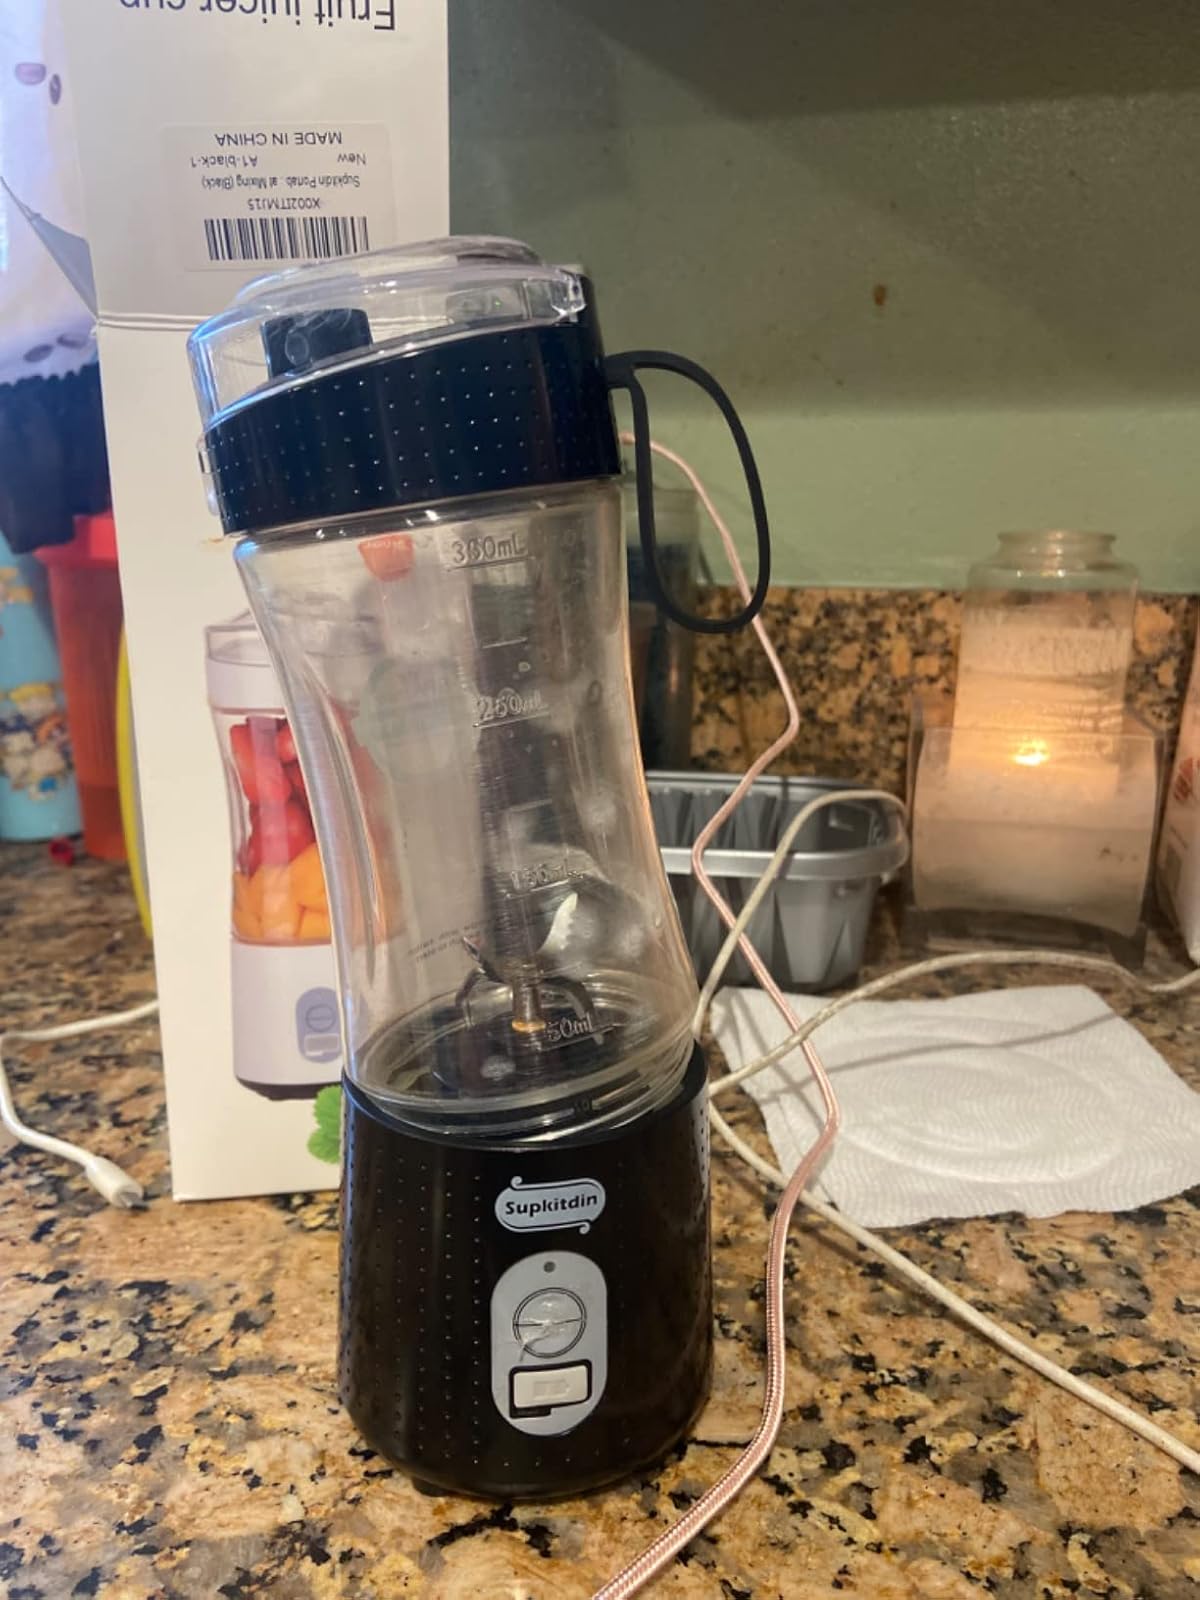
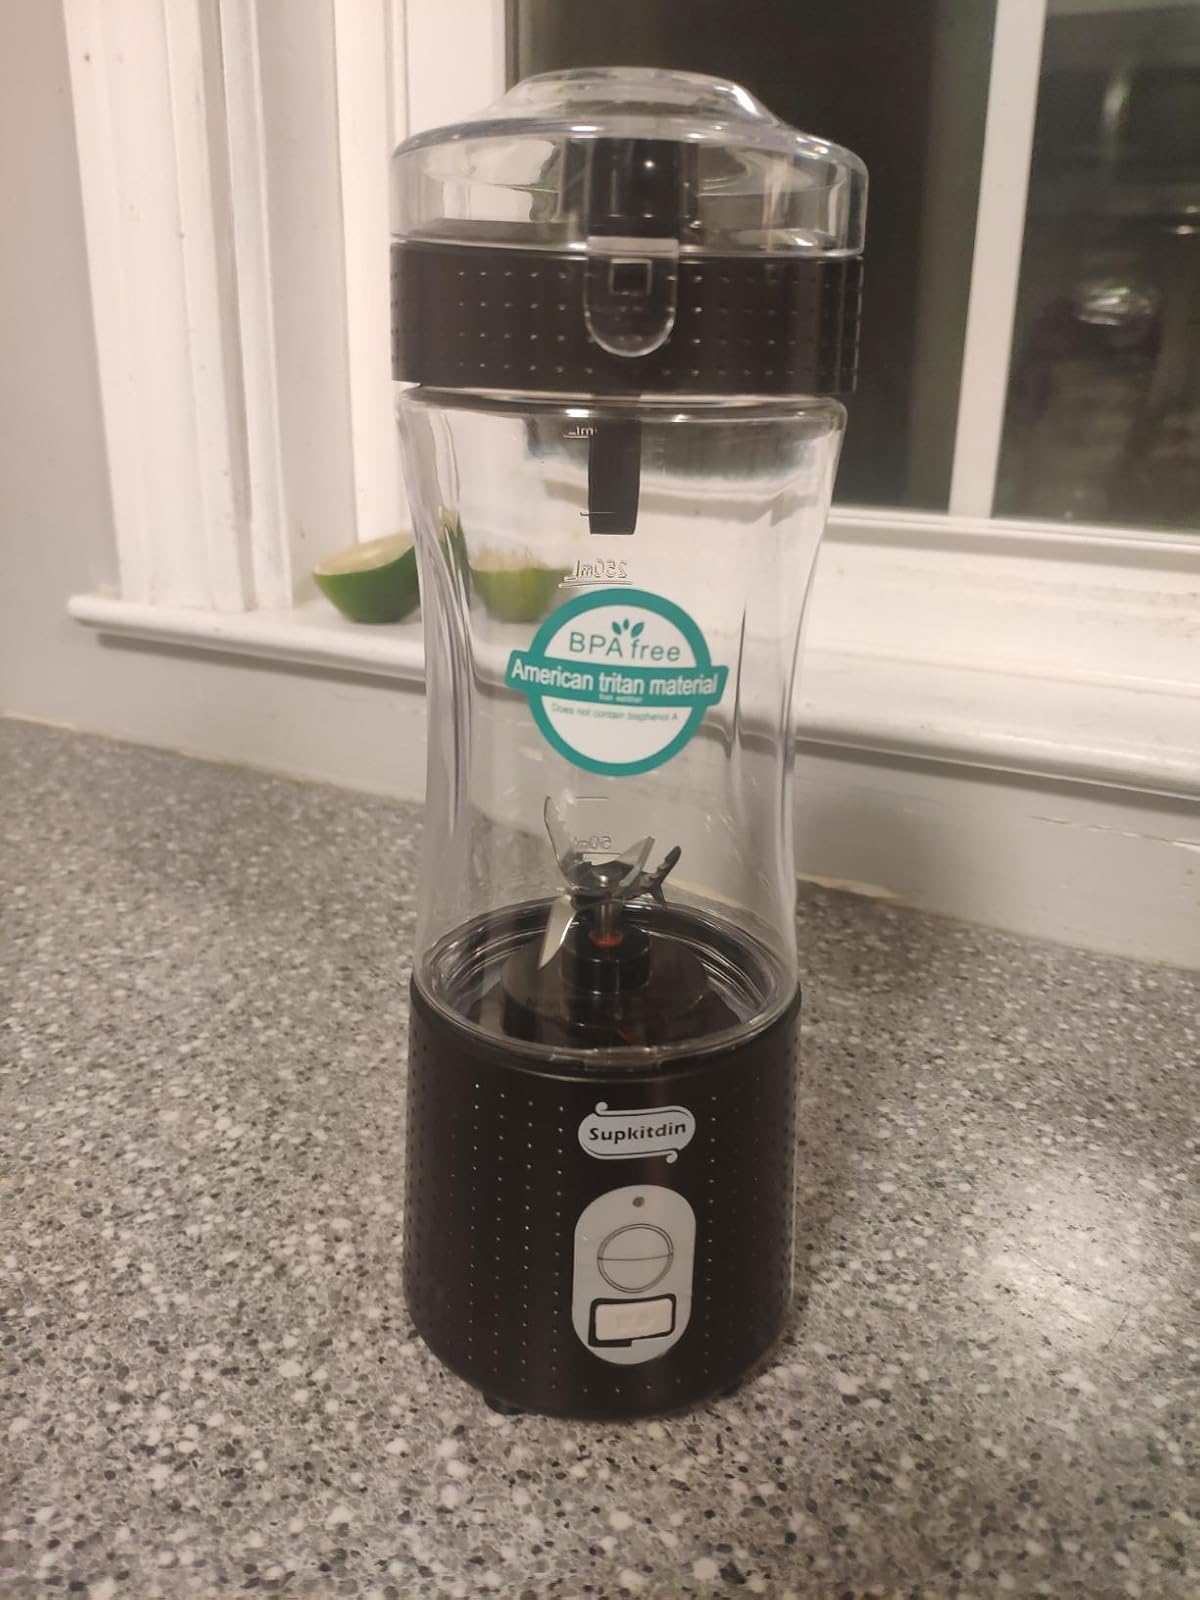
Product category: items_blender
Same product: yes